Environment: real
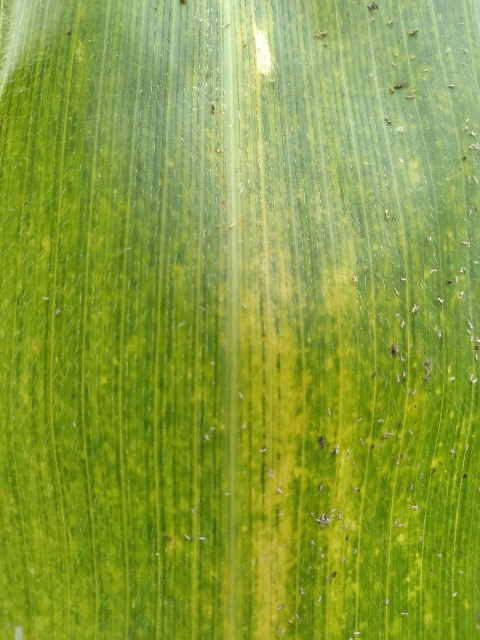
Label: lethal_necrosis